2020 IFSC Climbing European Championships

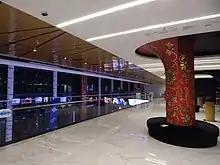
Luzhniki Gymnastics Palace was held the competition

The 2020 IFSC Climbing European Championships, the 13th edition, were held in Moscow, Russia from 20 to 28 November 2020. The championships consisted of lead, speed, bouldering, and combined events. The winners of the last event will automatically qualify for the 2020 Summer Olympics in Tokyo, Japan, where climbing will make its debut.